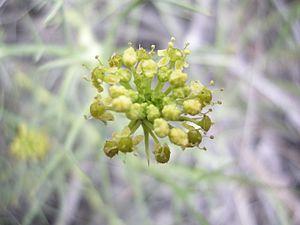
La province de Mendoza est une province de l'Argentine située à l'ouest du pays. Elle est limitrophe de la province de San Juan au nord, de San Luis à l'est, de La Pampa et Neuquén au sud et du Chili à l'ouest. Elle est typiquement une province andine. Avec les provinces de San Juan et de San Luis, la province de Mendoza fait partie de la région de Cuyo.
La péninsule Valdés ou presqu’île de Valdés est une particularité côtière de la province de Chubut, en Argentine. Elle forme une portion de terre quasi-rectangulaire et unie au continent par l'isthme Carlos Ameghino. La presqu'île a été déclarée en 1999 Patrimoine mondial par l'UNESCO.